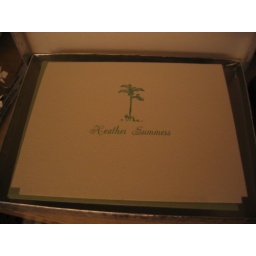
Gift. Done in class on a Vandercook. Light green ink on luxe white paper with jadeite envelope from Paper Source.